France–South Korea relations

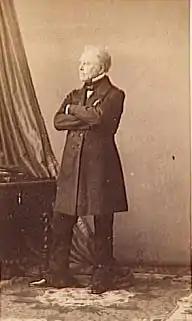
Jean-Baptiste Cécille.

Initial French involvement in the 19th century focused on facilitating and defending the spread of Roman Catholic Christianity in Korea. The first French missionary to Korea, Father Philippe Maubant, arrived in the country in 1836. After that date, missionaries would continue to come to Korea from China, often at great risk. In September 1846, the French Admiral Jean-Baptiste Cécille sailed to Korea in order to obtain the release of an imprisoned Korean priest named Andrew Kim Taegon, but Kim was soon executed. In 1847, after various involvements in Vietnam and Okinawa, Cécille again sailed to Korea to try to infiltrate some missionaries, but his ship ran aground and he had to be rescued by a British ship.